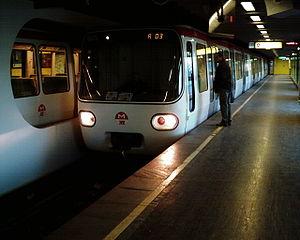
Laurent Bonnevay - Astroballe est une station de métro française de la ligne A du métro de Lyon, située Cours Émile-Zola immédiatement à l'est du boulevard périphérique de Lyon, dans le quartier Cusset-Bonnevay à Villeurbanne.
La liste des stations du métro de Lyon, en France, comprend 40 stations, depuis le 11 décembre 2013. Toutes les stations du métro sont accessibles aux personnes à mobilité réduite, sauf Croix-Paquet.
Chronologie des chemins de fer